Antoine de Silly

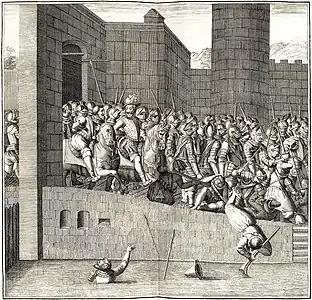
Henri IV enters Paris after its betrayal

Henri resolved in December 1588 of the necessity to be rid of the "ligueur" (leaguer) duc de Guise if he was to maintain his authority, and therefore had the duc assassinated on 23 December. In the wake of this act, much of Catholic France rose up in fury, with many cities defecting to the "Ligue". One of the few areas Henri could count on was the valley of the Loire, where with the exception of Nantes and Orléans the majority of cities (La Charité, Beaugency, Blois, Amboise, Tours, Saumur and Angers held for the royal cause.